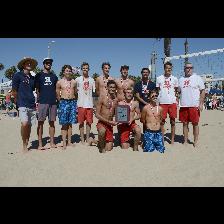
Label: Human